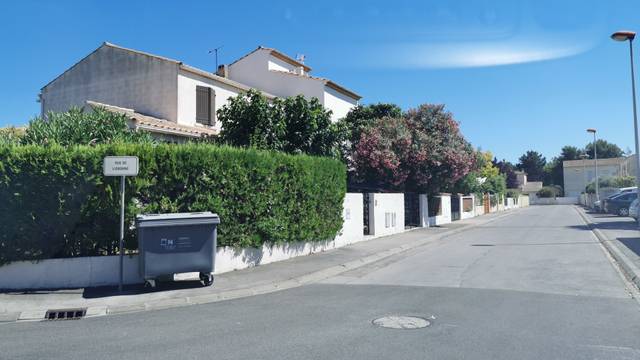
Region: France
Coordinates: 43.177, 3.006